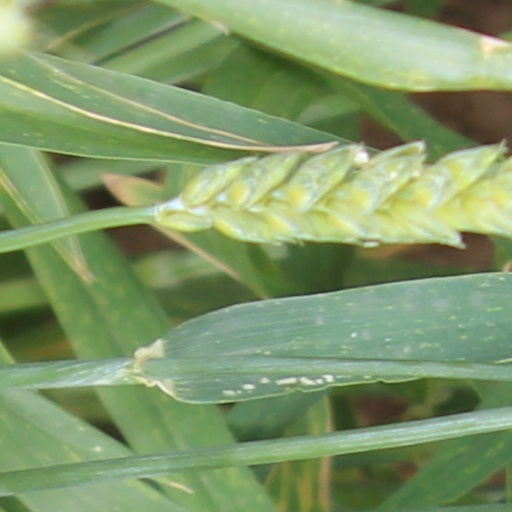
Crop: wheat